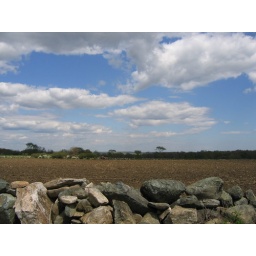
field over stone wall at ceremony spot